Il Canzoniere

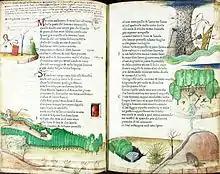
Two printed pages with the beginning of Petrarch's Canzone 323, "Standomi Un Giorno", along with commentary and illustrations which were added later. Petrarch is depicted at his window, overlooking the first of his six visions. Others are also depicted.(1390s)

The central theme in the Canzoniere is Petrarch's courtly love for Laura, with whom he reportedly fell in love at first sight on 6 April 1327 and who died on that date in 1348. The poems however are so sparing of facts that Petrarch had to write his friend Giacomo Colonna to assert her existence against a charge that she was a fictional creation.